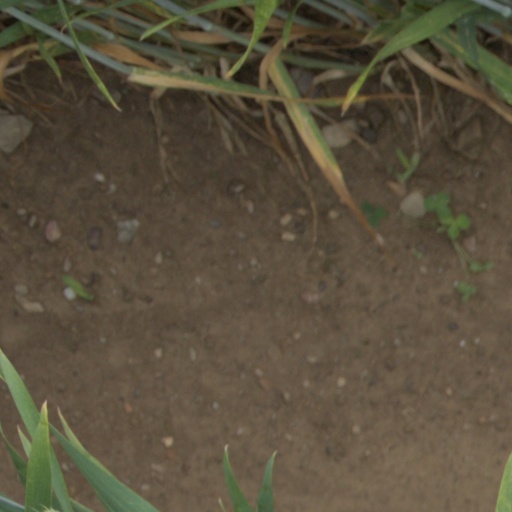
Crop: wheat